First Thai–Lao Friendship Bridge

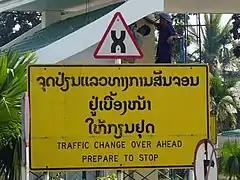
A sign for the road rules change at the Thai–Lao Friendship Bridge.

Traffic on the bridge drives on the left, as in Thailand. Traffic in Laos drives on the right. The changeover at the Lao end, just before the border post, is controlled by traffic lights.